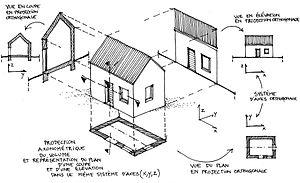
Un dessin d'architecture est un dessin de tout type et nature, utilisé dans le domaine de l'architecture.